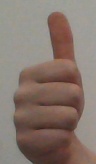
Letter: aleff